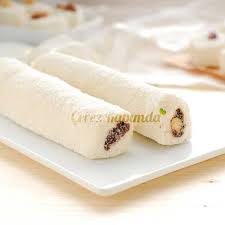
Yemek: lokum